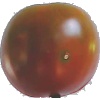
Label: Tomato Maroon 1